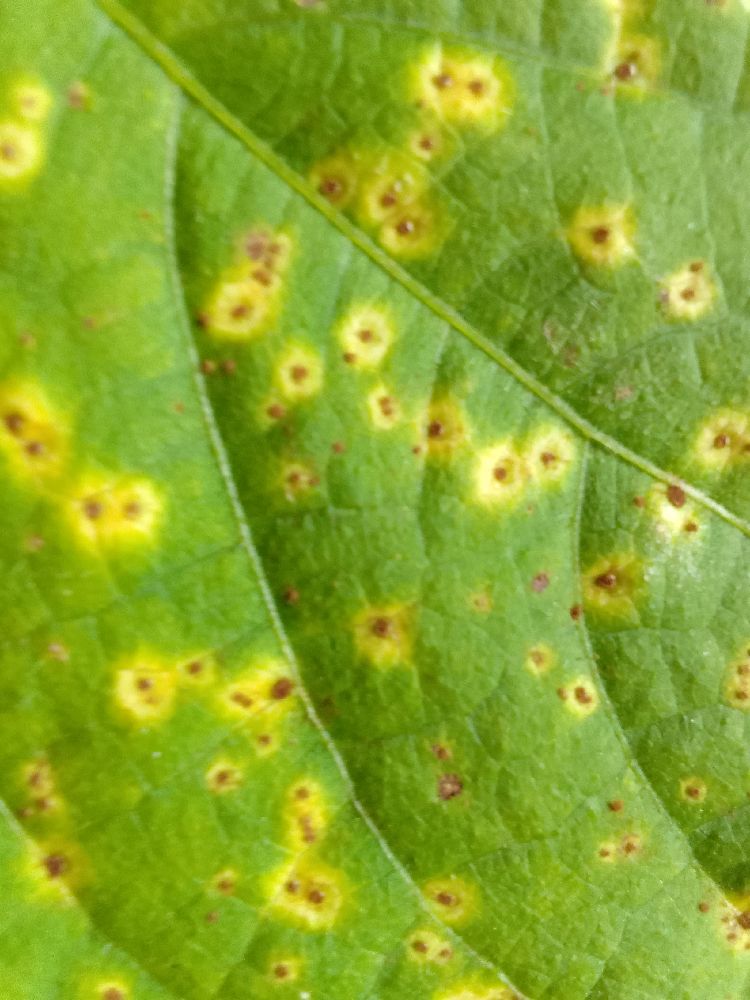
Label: rust